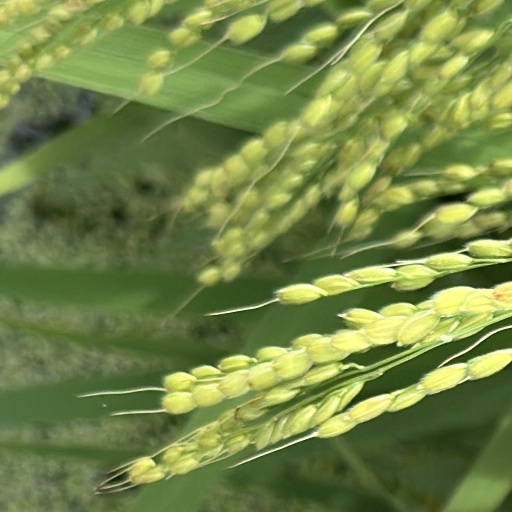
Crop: rice